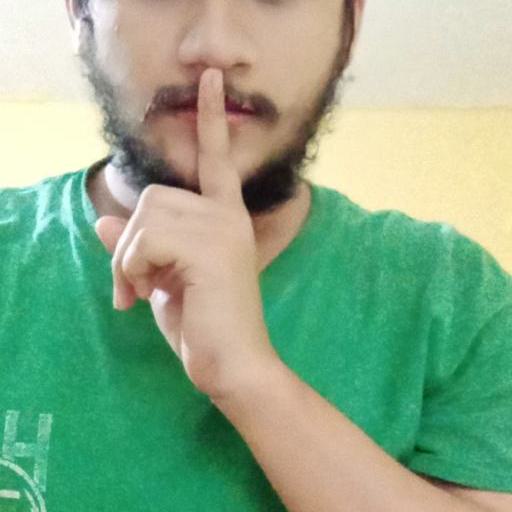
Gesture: mute